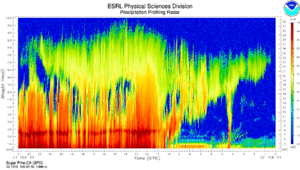
Un profileur de vents est un type de radar monté verticalement utilisé en météorologie pour mesurer la direction et la vitesse des vents. Un tel appareil est souvent muni d'un RASS, un système de sondage radio-acoustique de l'atmosphère, pour estimer la température dans la basse troposphère.